Manto Mavrogenous

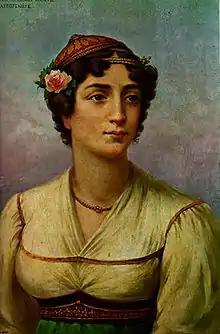
1827 lithography

Manto Mavrogenous (1796 – July 1848) was a Greek princess and heroine of the Greek War of Independence. An extremely wealthy aristocrat, she contributed her fortune for the Hellenic cause. Under her encouragement, her aristocratic European friends contributed money and guns to the revolution.